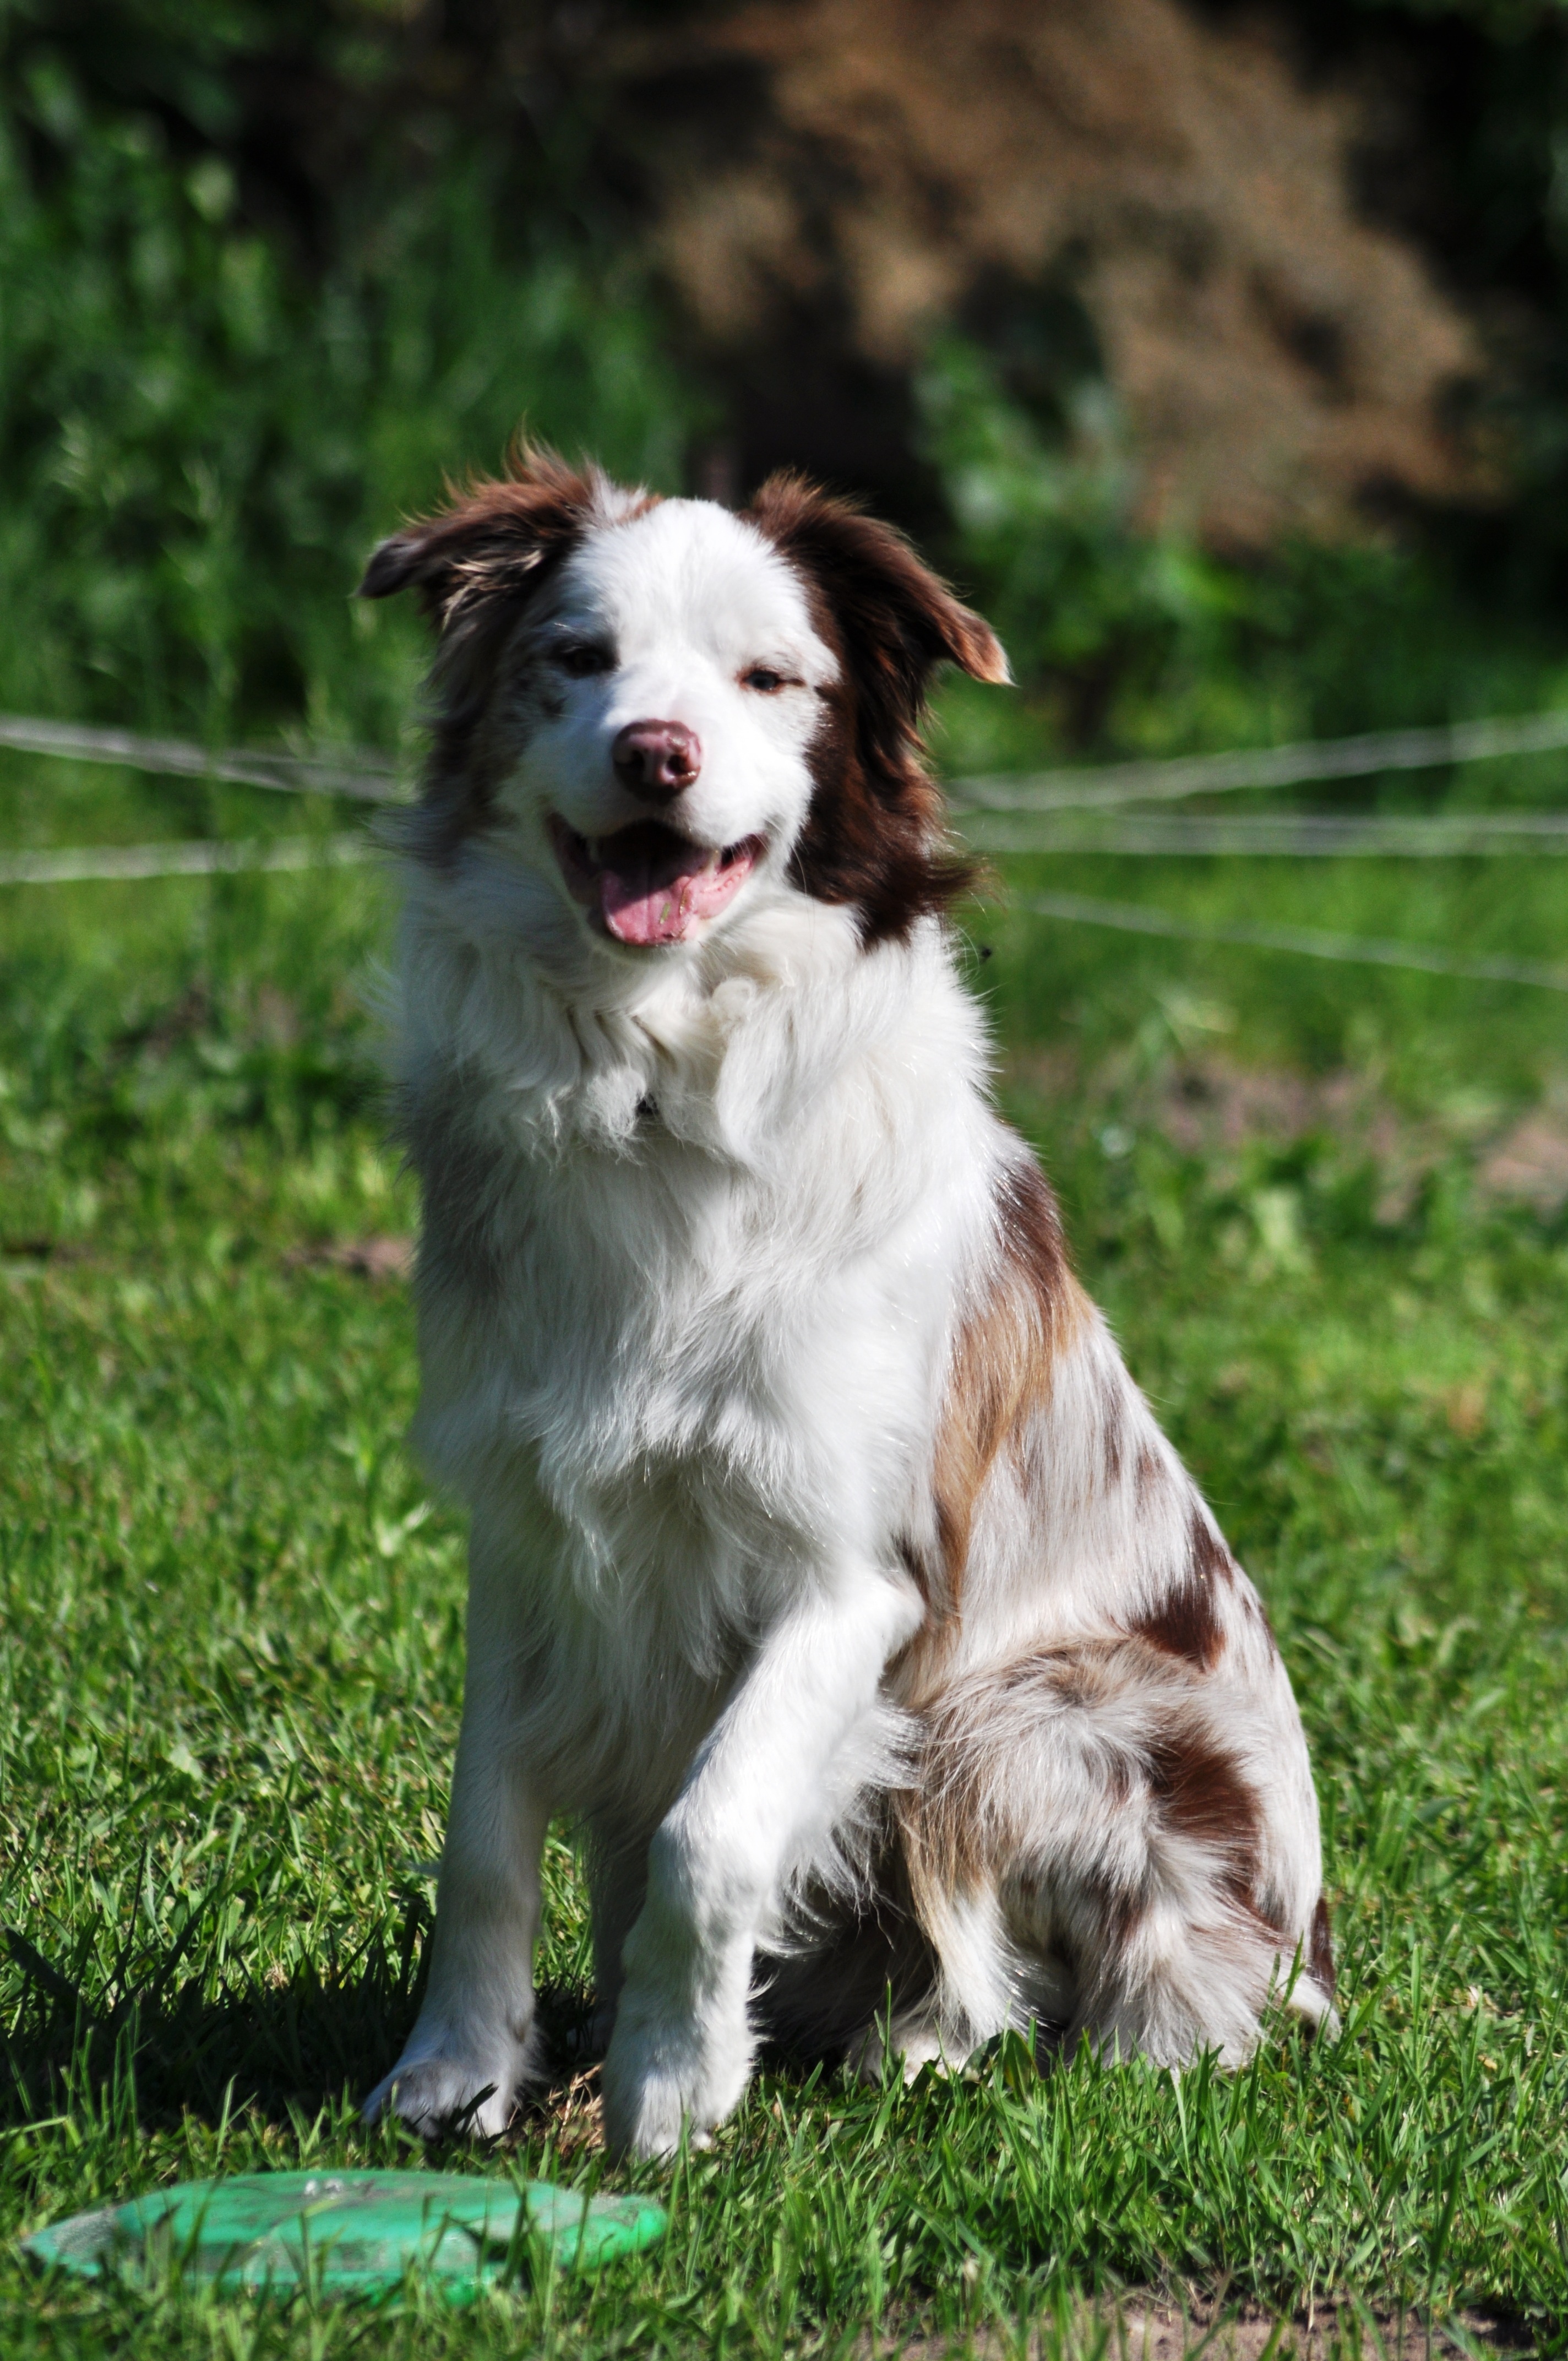
dog, portrait, mammal, border collie, vertebrate, dog breed, australian shepherd, buster, dog like mammal, miniature australian shepherd, stabyhoun, english shepherd